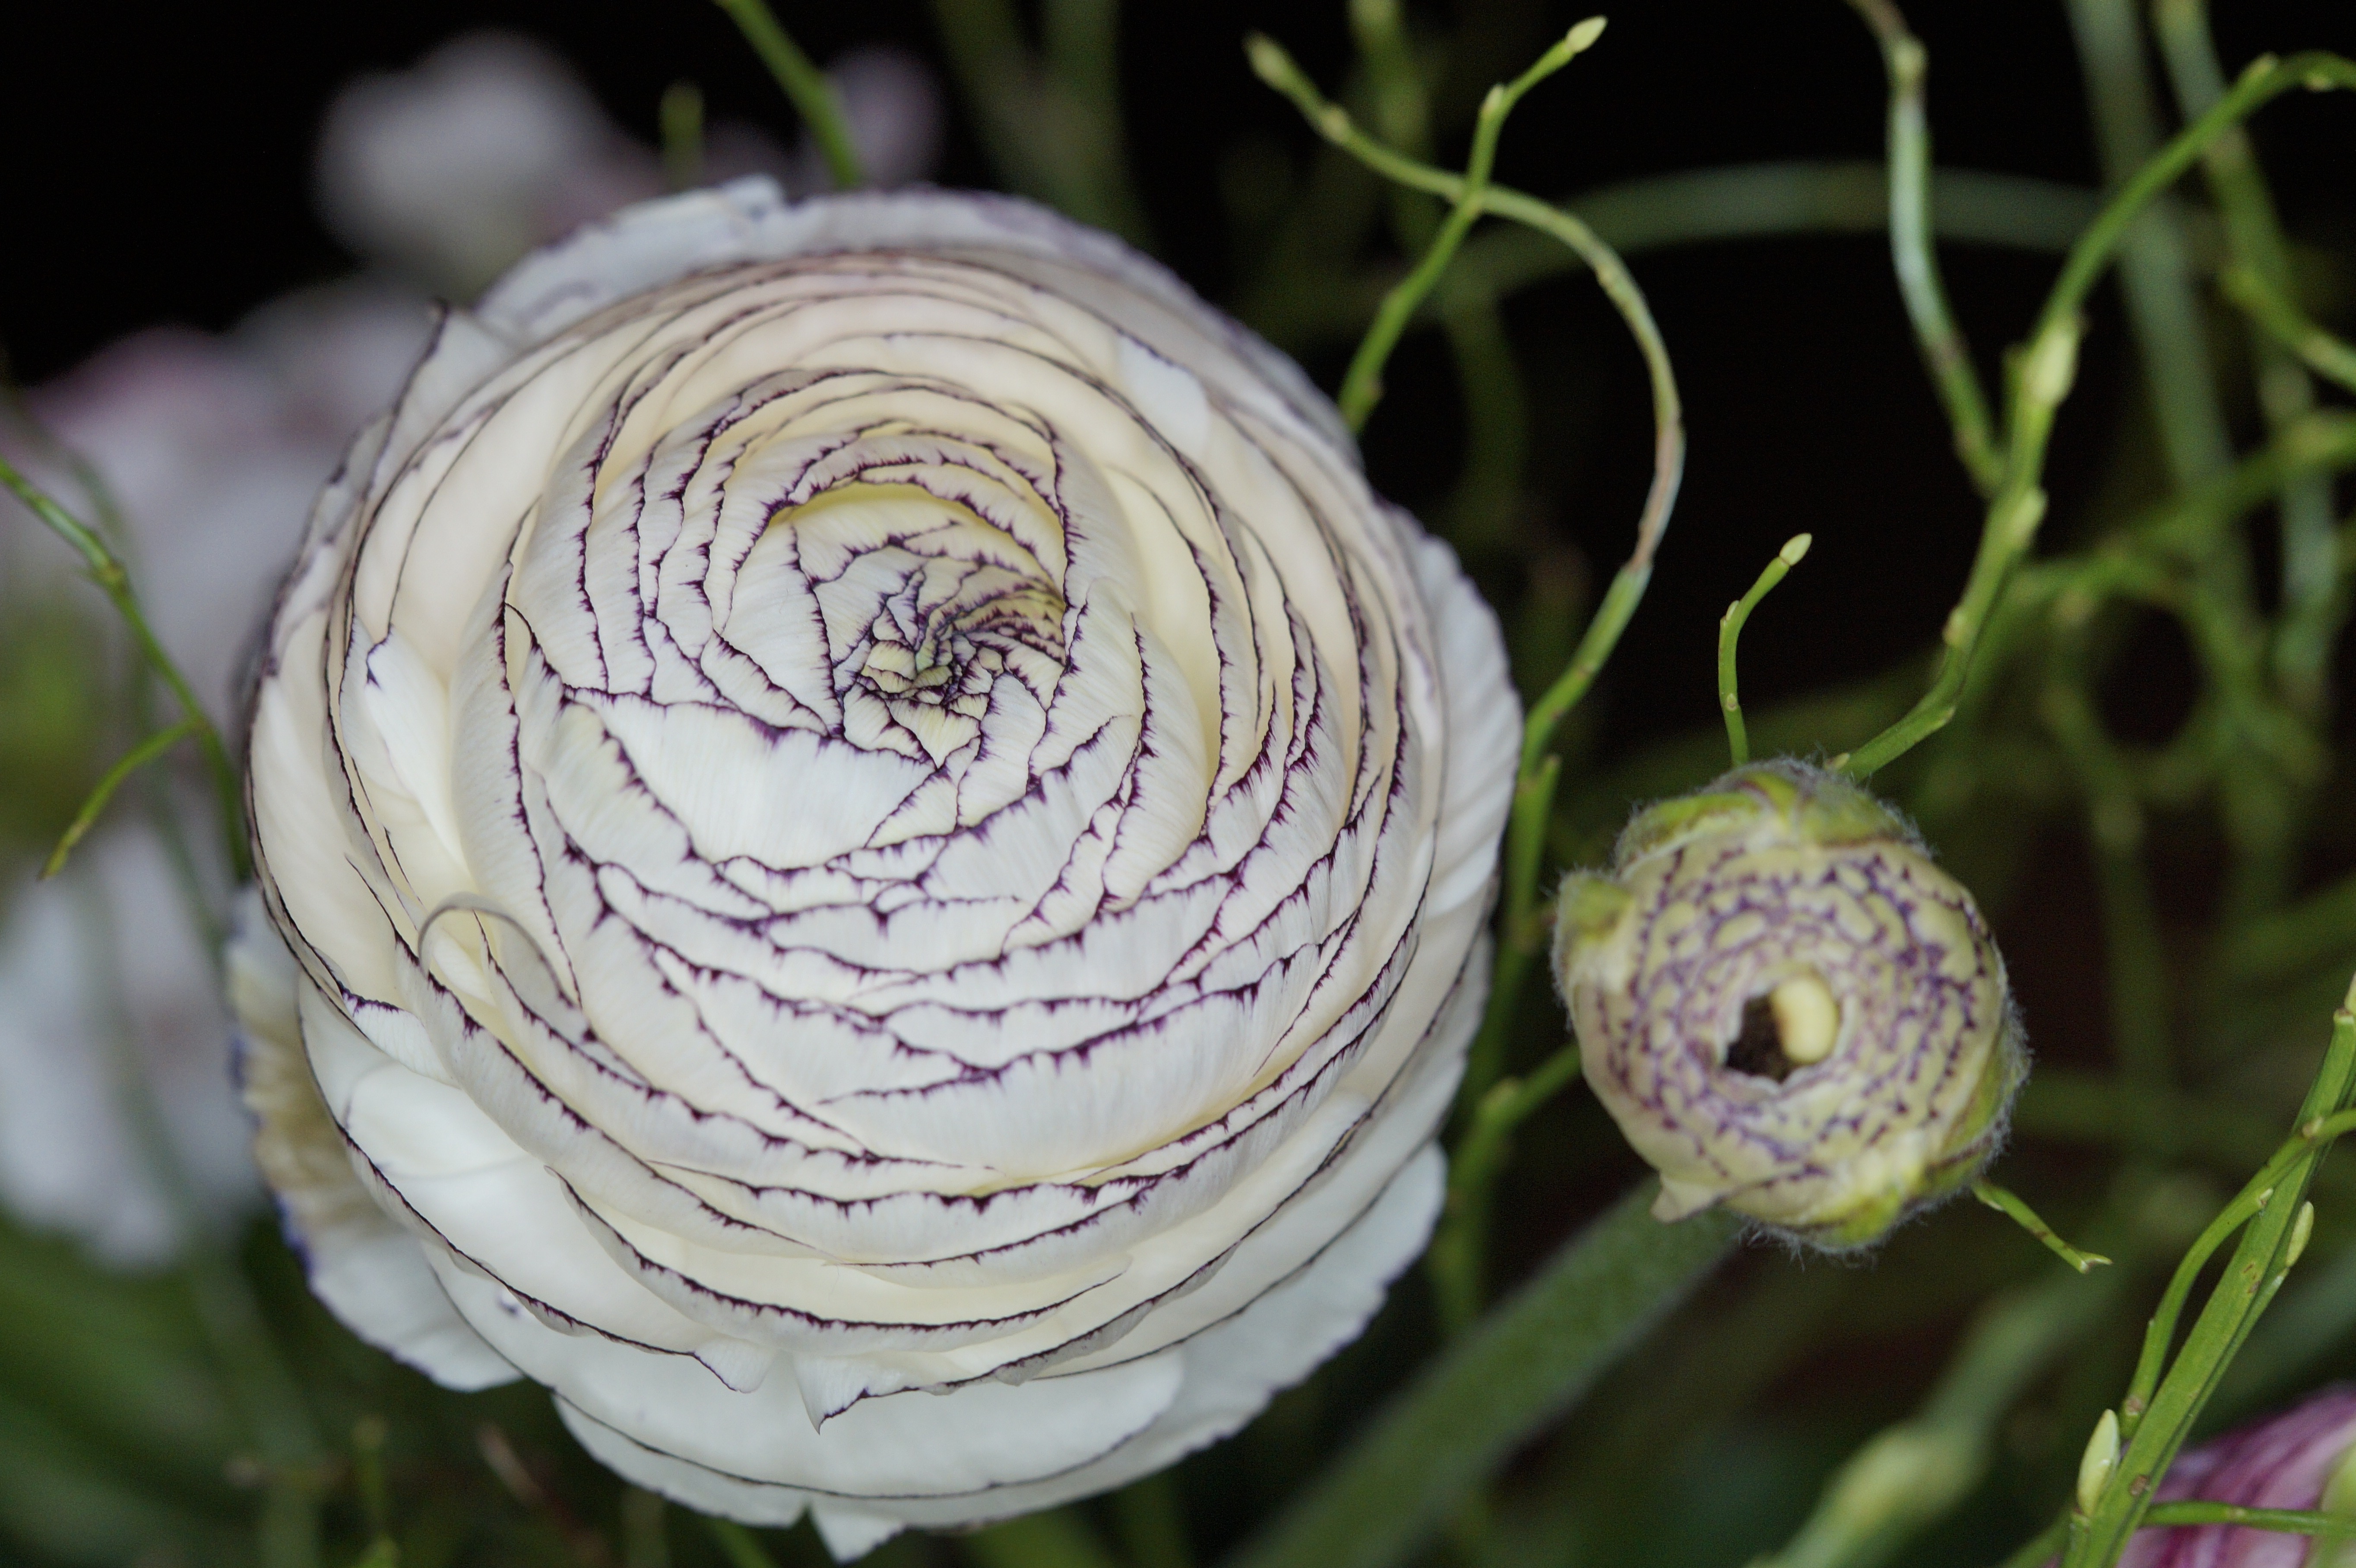
nature, branch, blossom, plant, white, photography, leaf, flower, petal, bloom, bouquet, produce, botany, flora, wildflower, close up, bud, floristry, ranunculus, macro photography, flowering plant, plant stem, land plant